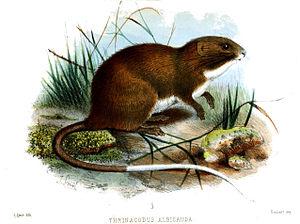
Olallamys albicauda est une espèce de mammifères rongeurs de la famille des Echimyidae. Elle est localisée en Colombie.
Les Dactylomyinae forment une sous-famille de mammifères rongeurs de la famille des Echimyidae. Les espèces sont localisées en Amérique latine. Cette sous-famille a été décrite pour la première fois en 1935 par le zoologiste américain George Henry Hamilton Tate.
Olallamys est un genre de mammifères rongeurs de la famille des Echimyidae. Il comprend des espèces localisées au nord de l'Amérique du Sud.